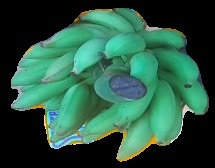
Variety: elakki-bale
Grade: grade2